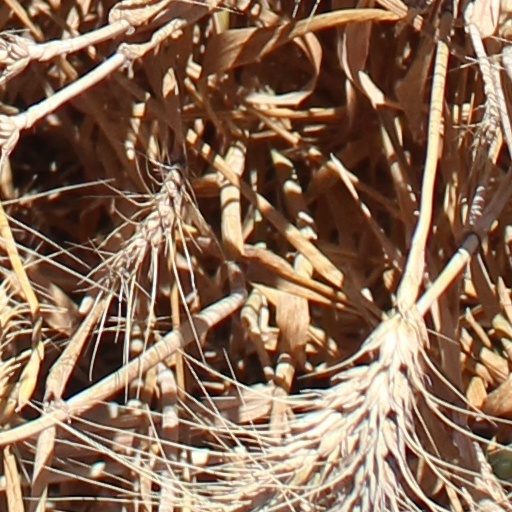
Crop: wheat